Alcamo

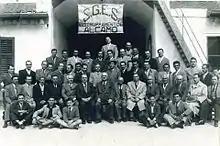
The entrance to "Società Generale Elettrica della Sicilia" (SGES) in Alcamo (in the '40s)

During the First World War, four hundred citizens from Alcamo died and the following period was characterized by poverty because of monetary inflation and banditry. In 1918 about five hundred people died because of Spanish flu and in the Second World War 213 citizens from Alcamo died or were lost. In 1927, Don Vincenzo Giovenco (1880–1954) operated and opened the first cinema in Alcamo, 'Cinema Marconi'. It subsequently closed less than ten years after opening, due to a fire